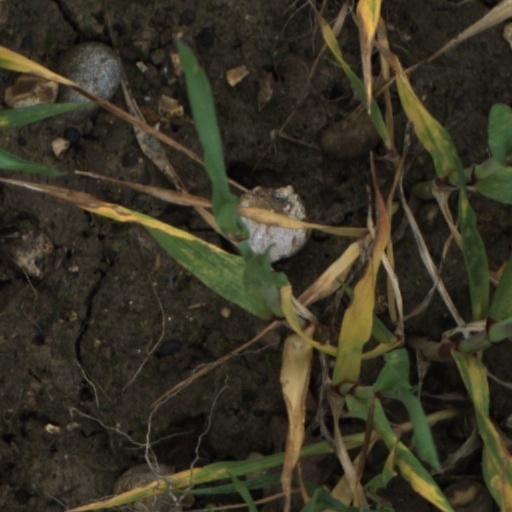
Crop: wheat